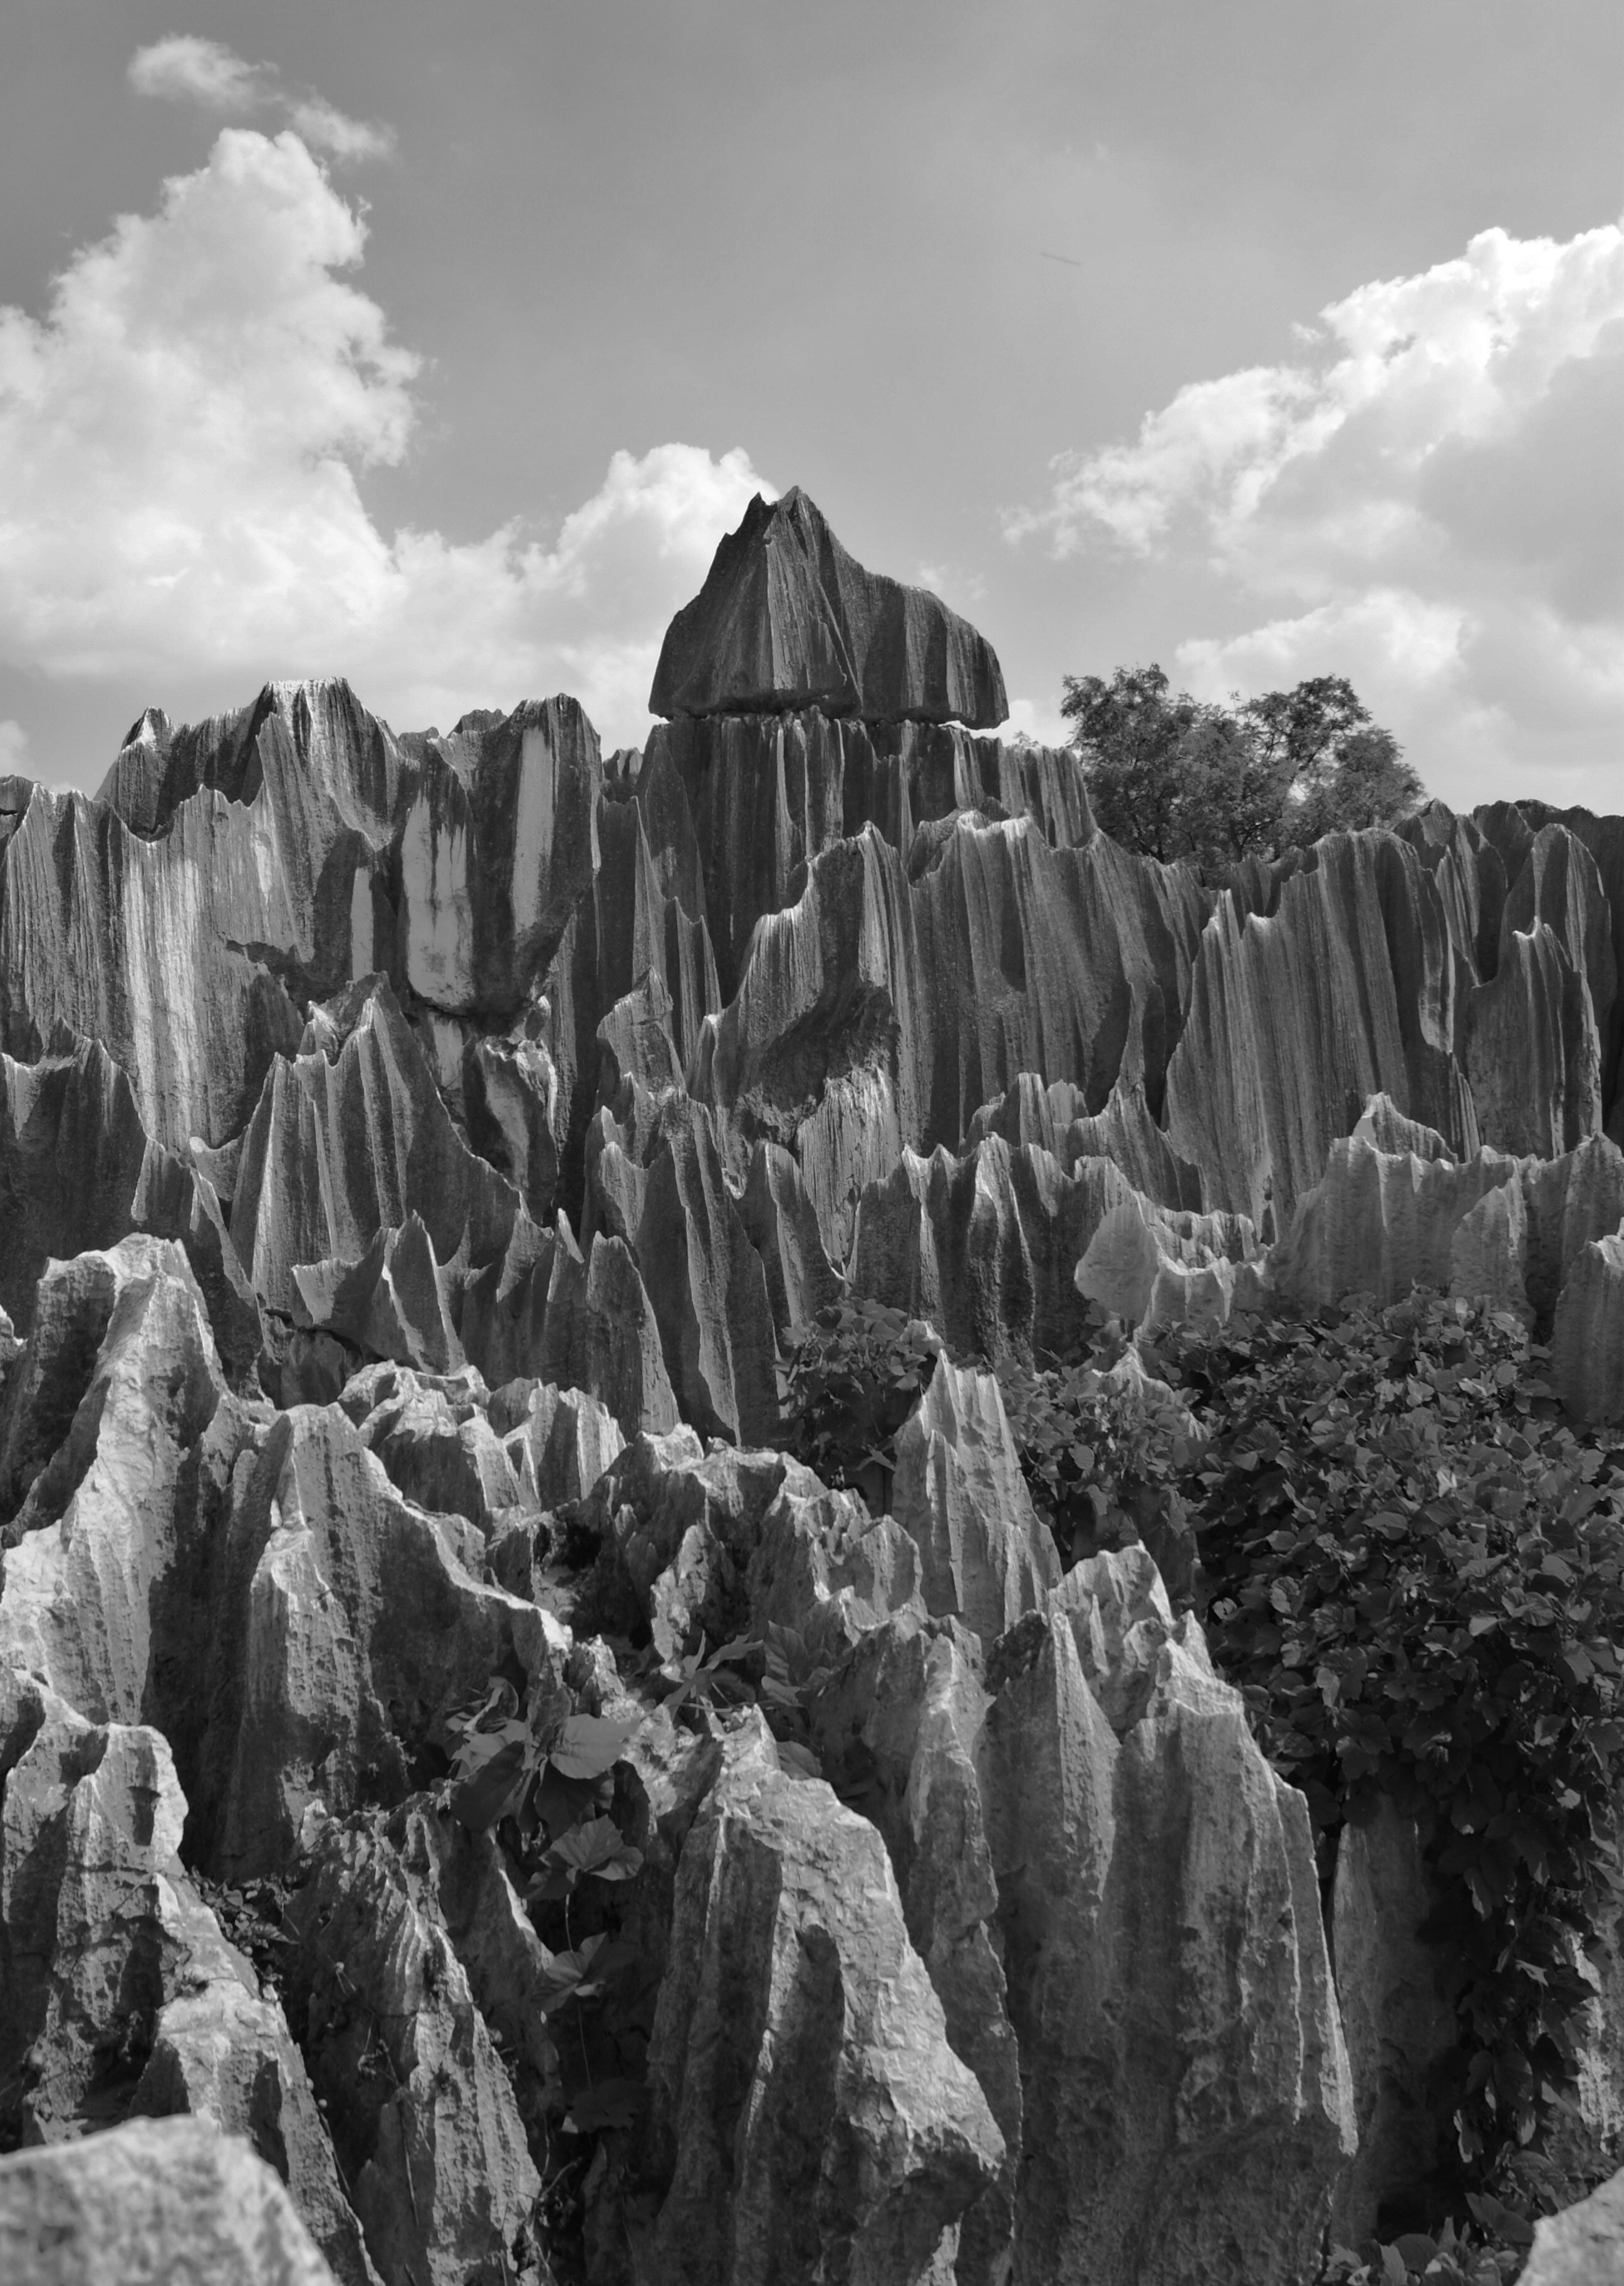
landscape, nature, rock, mountain, black and white, travel, formation, clear, park, scenery, blue, monochrome, terrain, national park, material, black white, geology, badlands, china, monolith, b w, stone forest, shilin, monochrome photography